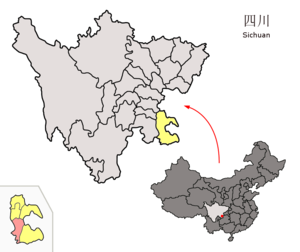
Le xian de Xuyong est un district administratif de la province du Sichuan en Chine. Il est placé sous la juridiction de la ville-préfecture de Luzhou.